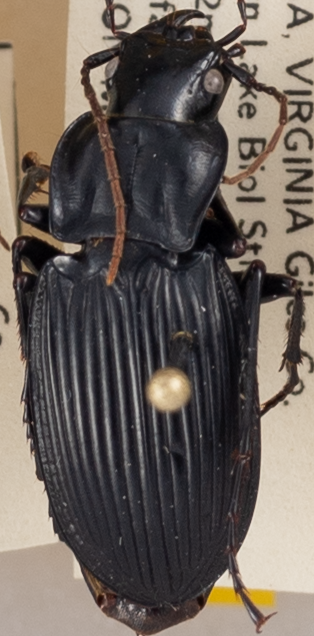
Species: Dicaelus teter
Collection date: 2021-05-04
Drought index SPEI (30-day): -0.612
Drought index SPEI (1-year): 1.25
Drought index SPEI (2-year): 1.45